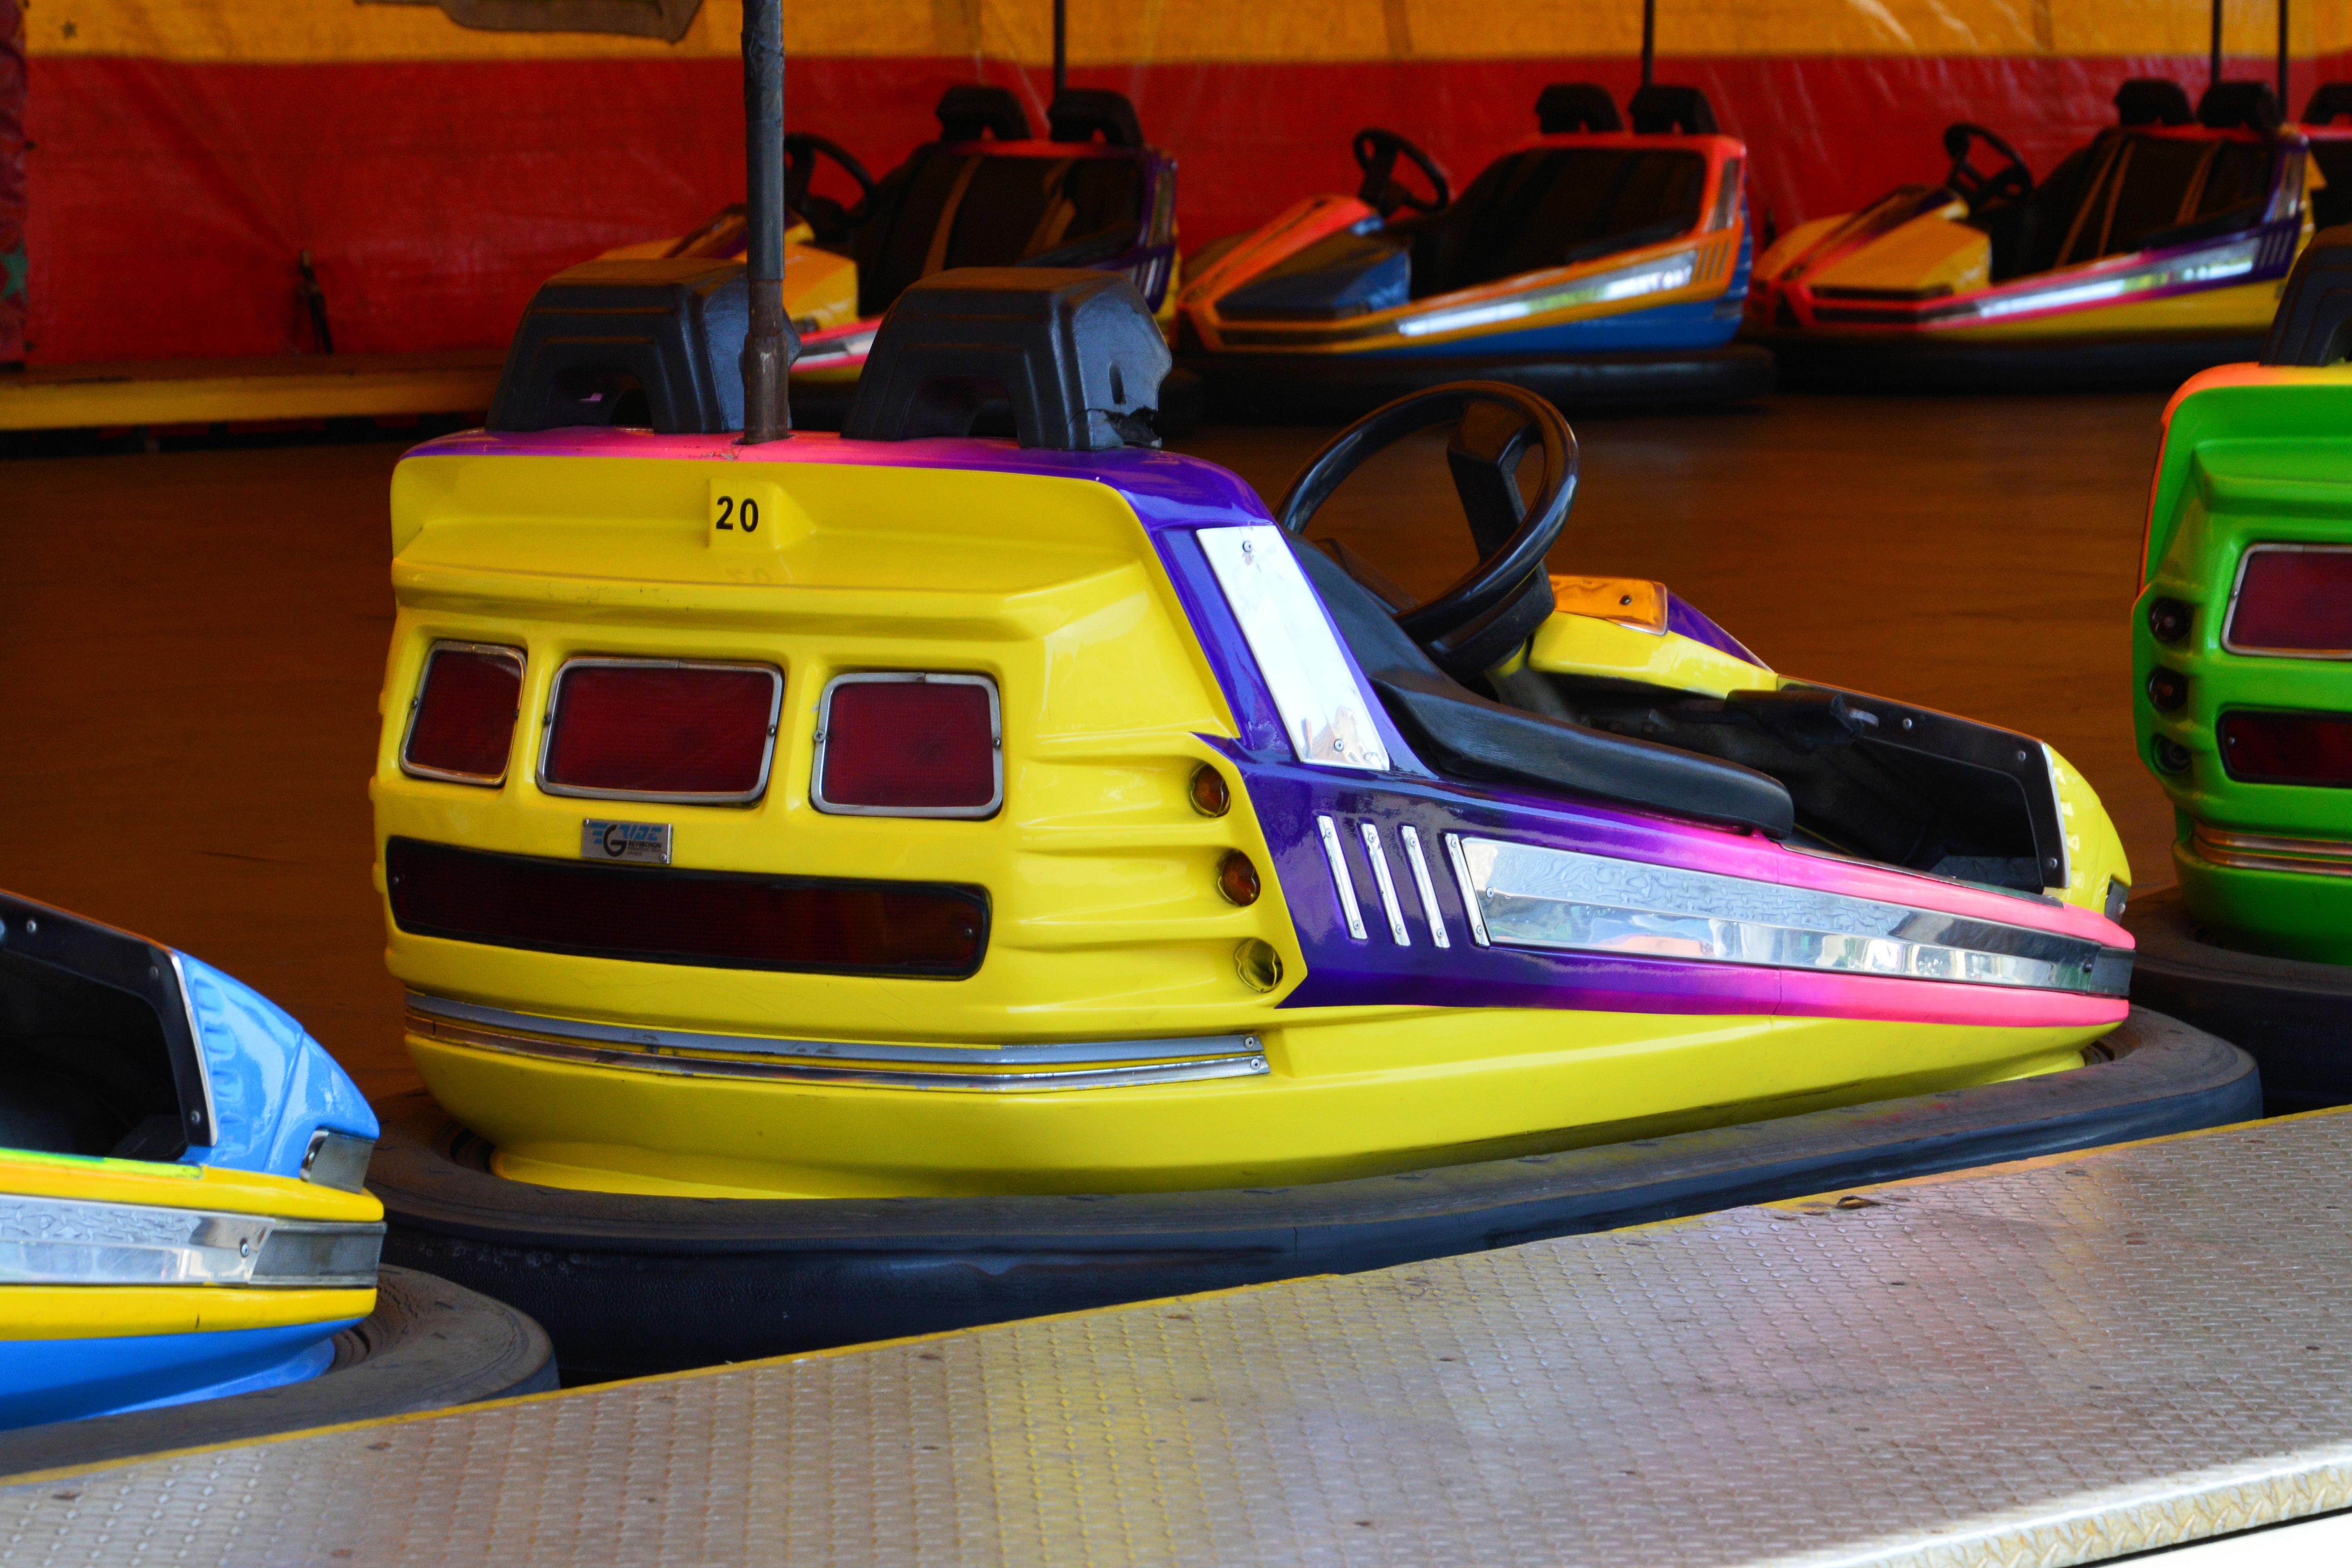
boat, car, vehicle, ride, yellow, motorboat, fairground, festival, fun, watercraft, pleasure, inflatable, folk festival, hustle and bustle, year market, carnies, bumper cars